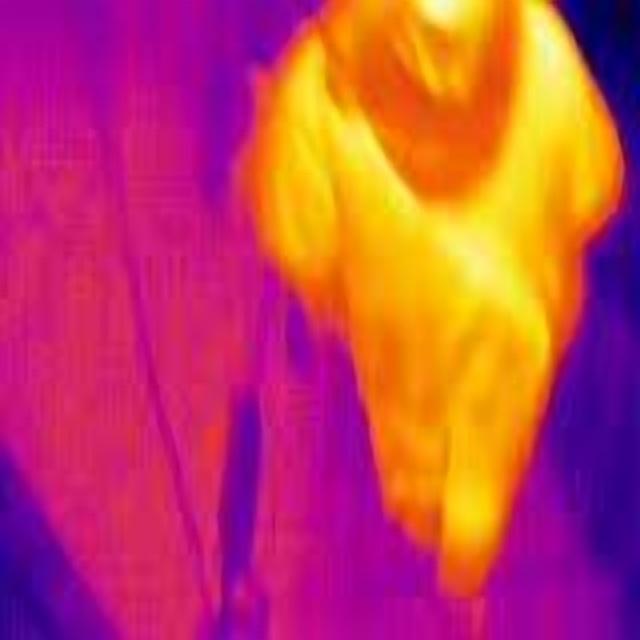
Detected objects:
label: person